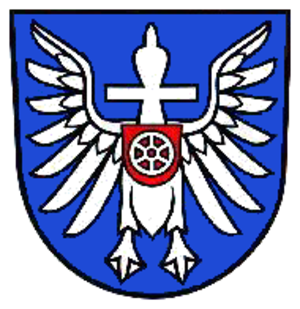
Kirchgandern est une commune allemande située dans l'arrondissement d'Eichsfeld en Thuringe.